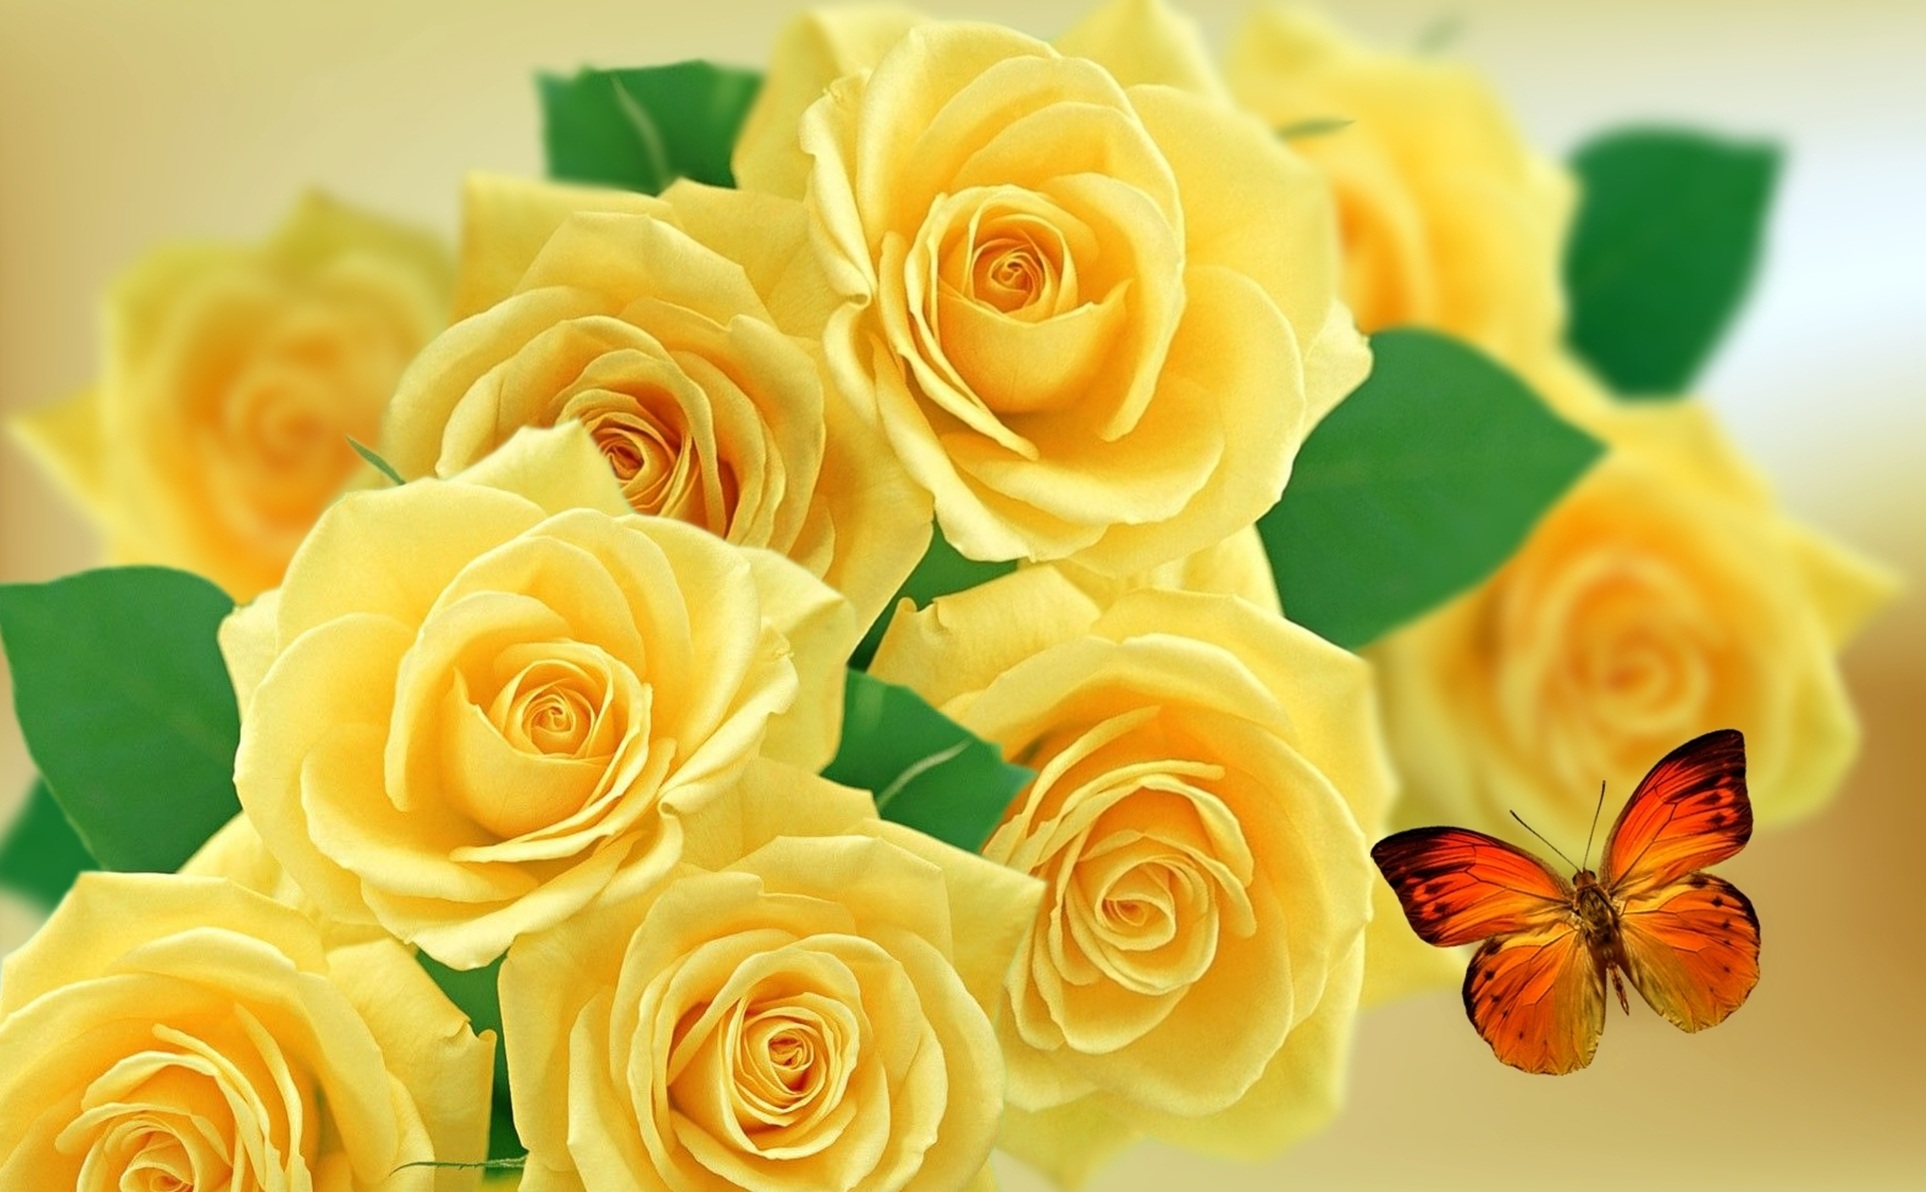
nature, plant, flower, petal, rose, spring, butterfly, yellow, garden, rose bush, flowers, colorful flowers, roses, rosa, lilac, floristry, spring flowers, linda, yellow rose, flowering plant, garden roses, flower bouquet, cut flowers, floral design, hornamental plant, land plant, flower arranging